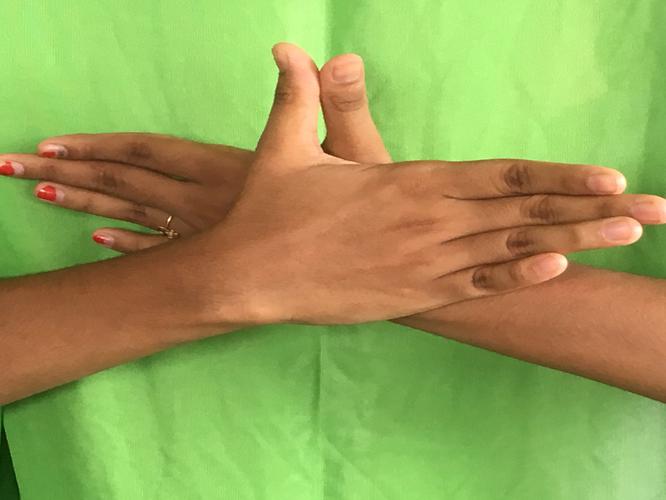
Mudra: Garuda
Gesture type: double_hand